Beech

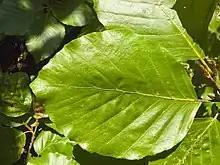
Leaf of "Fagus sylvatica"

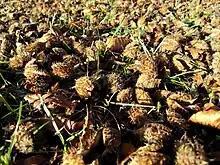
Beechnuts in autumn

Beeches are monoecious, bearing both male and female flowers on the same plant. The small flowers are unisexual, the female flowers borne in pairs, the male flowers wind-pollinating catkins. They are produced in spring shortly after the new leaves appear. The fruit of the beech tree, known as beechnuts or mast, is found in small burrs that drop from the tree in autumn. They are small, roughly triangular, and edible, with a bitter, astringent, or mild and nut-like taste.